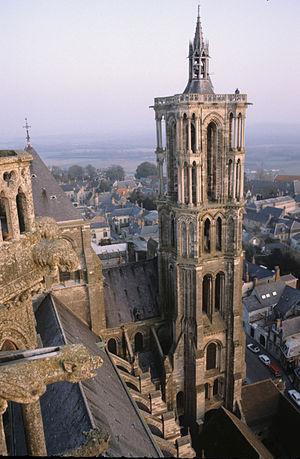
Tour sud de la tour sud-ouest, cathédrale de Laon, France